Rise of Neville Chamberlain

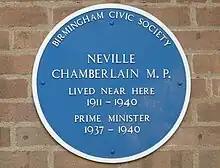
Blue plaque honouring Neville Chamberlain in Edgbaston, Birmingham

Polemics such as "Guilty Men", which helped demolish Chamberlain's reputation for his foreign policy as premier, also touched on his record as minister. These books blamed the National Government, in which Chamberlain had taken a leading role, for a failure to rearm. Historian David Dutton suggested in his book on Chamberlain that the damage to his reputation, both as prime minister and as a Cabinet minister, could have been contained had the Conservative Party defended his policies, but for 23 years after Chamberlain's death, the party leaders (Churchill, Anthony Eden, and Harold Macmillan) had made reputations as opponents of appeasement, and who were little minded to defend Chamberlain's record as a minister. The Labour landslide in the 1945 General Election cemented this inclination, with Macmillan stating that it was not "Churchill who had brought the Conservative party so low. On the contrary it was the recent history of the Party, with its pre-war record of unemployment and its failure to preserve peace."